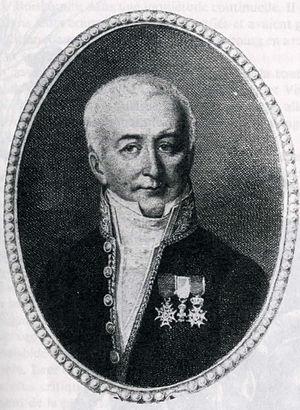
Henri du Boishamon (1776-1846)
Henri Marie du Boishamon, né le 4 octobre 1776 à Monttauban-de-Bretagne et mort le 26 janvier 1846 à Pluduno, est un chef chouan pendant la Révolution française.
L'insurrection vendéenne et Chouannerie de 1815, surnommée la Petite chouannerie, fut une guerre qui opposa royalistes et bonapartistes à la suite du soulèvement des paysans de Vendée militaire, de Bretagne, d'Anjou et du Maine contre Napoléon Iᵉʳ durant les Cent-Jours. À la même époque, des troubles eurent lieu aussi dans d'autres départements français comme dans l'Aveyron et la Lozère. Dans l'Ouest les départements touchés furent ceux de la Vendée, de Maine-et-Loire, des Deux-Sèvres, de la Loire-Inférieure, du Morbihan, des Côtes-du-Nord, d'Ille-et-Vilaine, de la Mayenne et du Finistère.